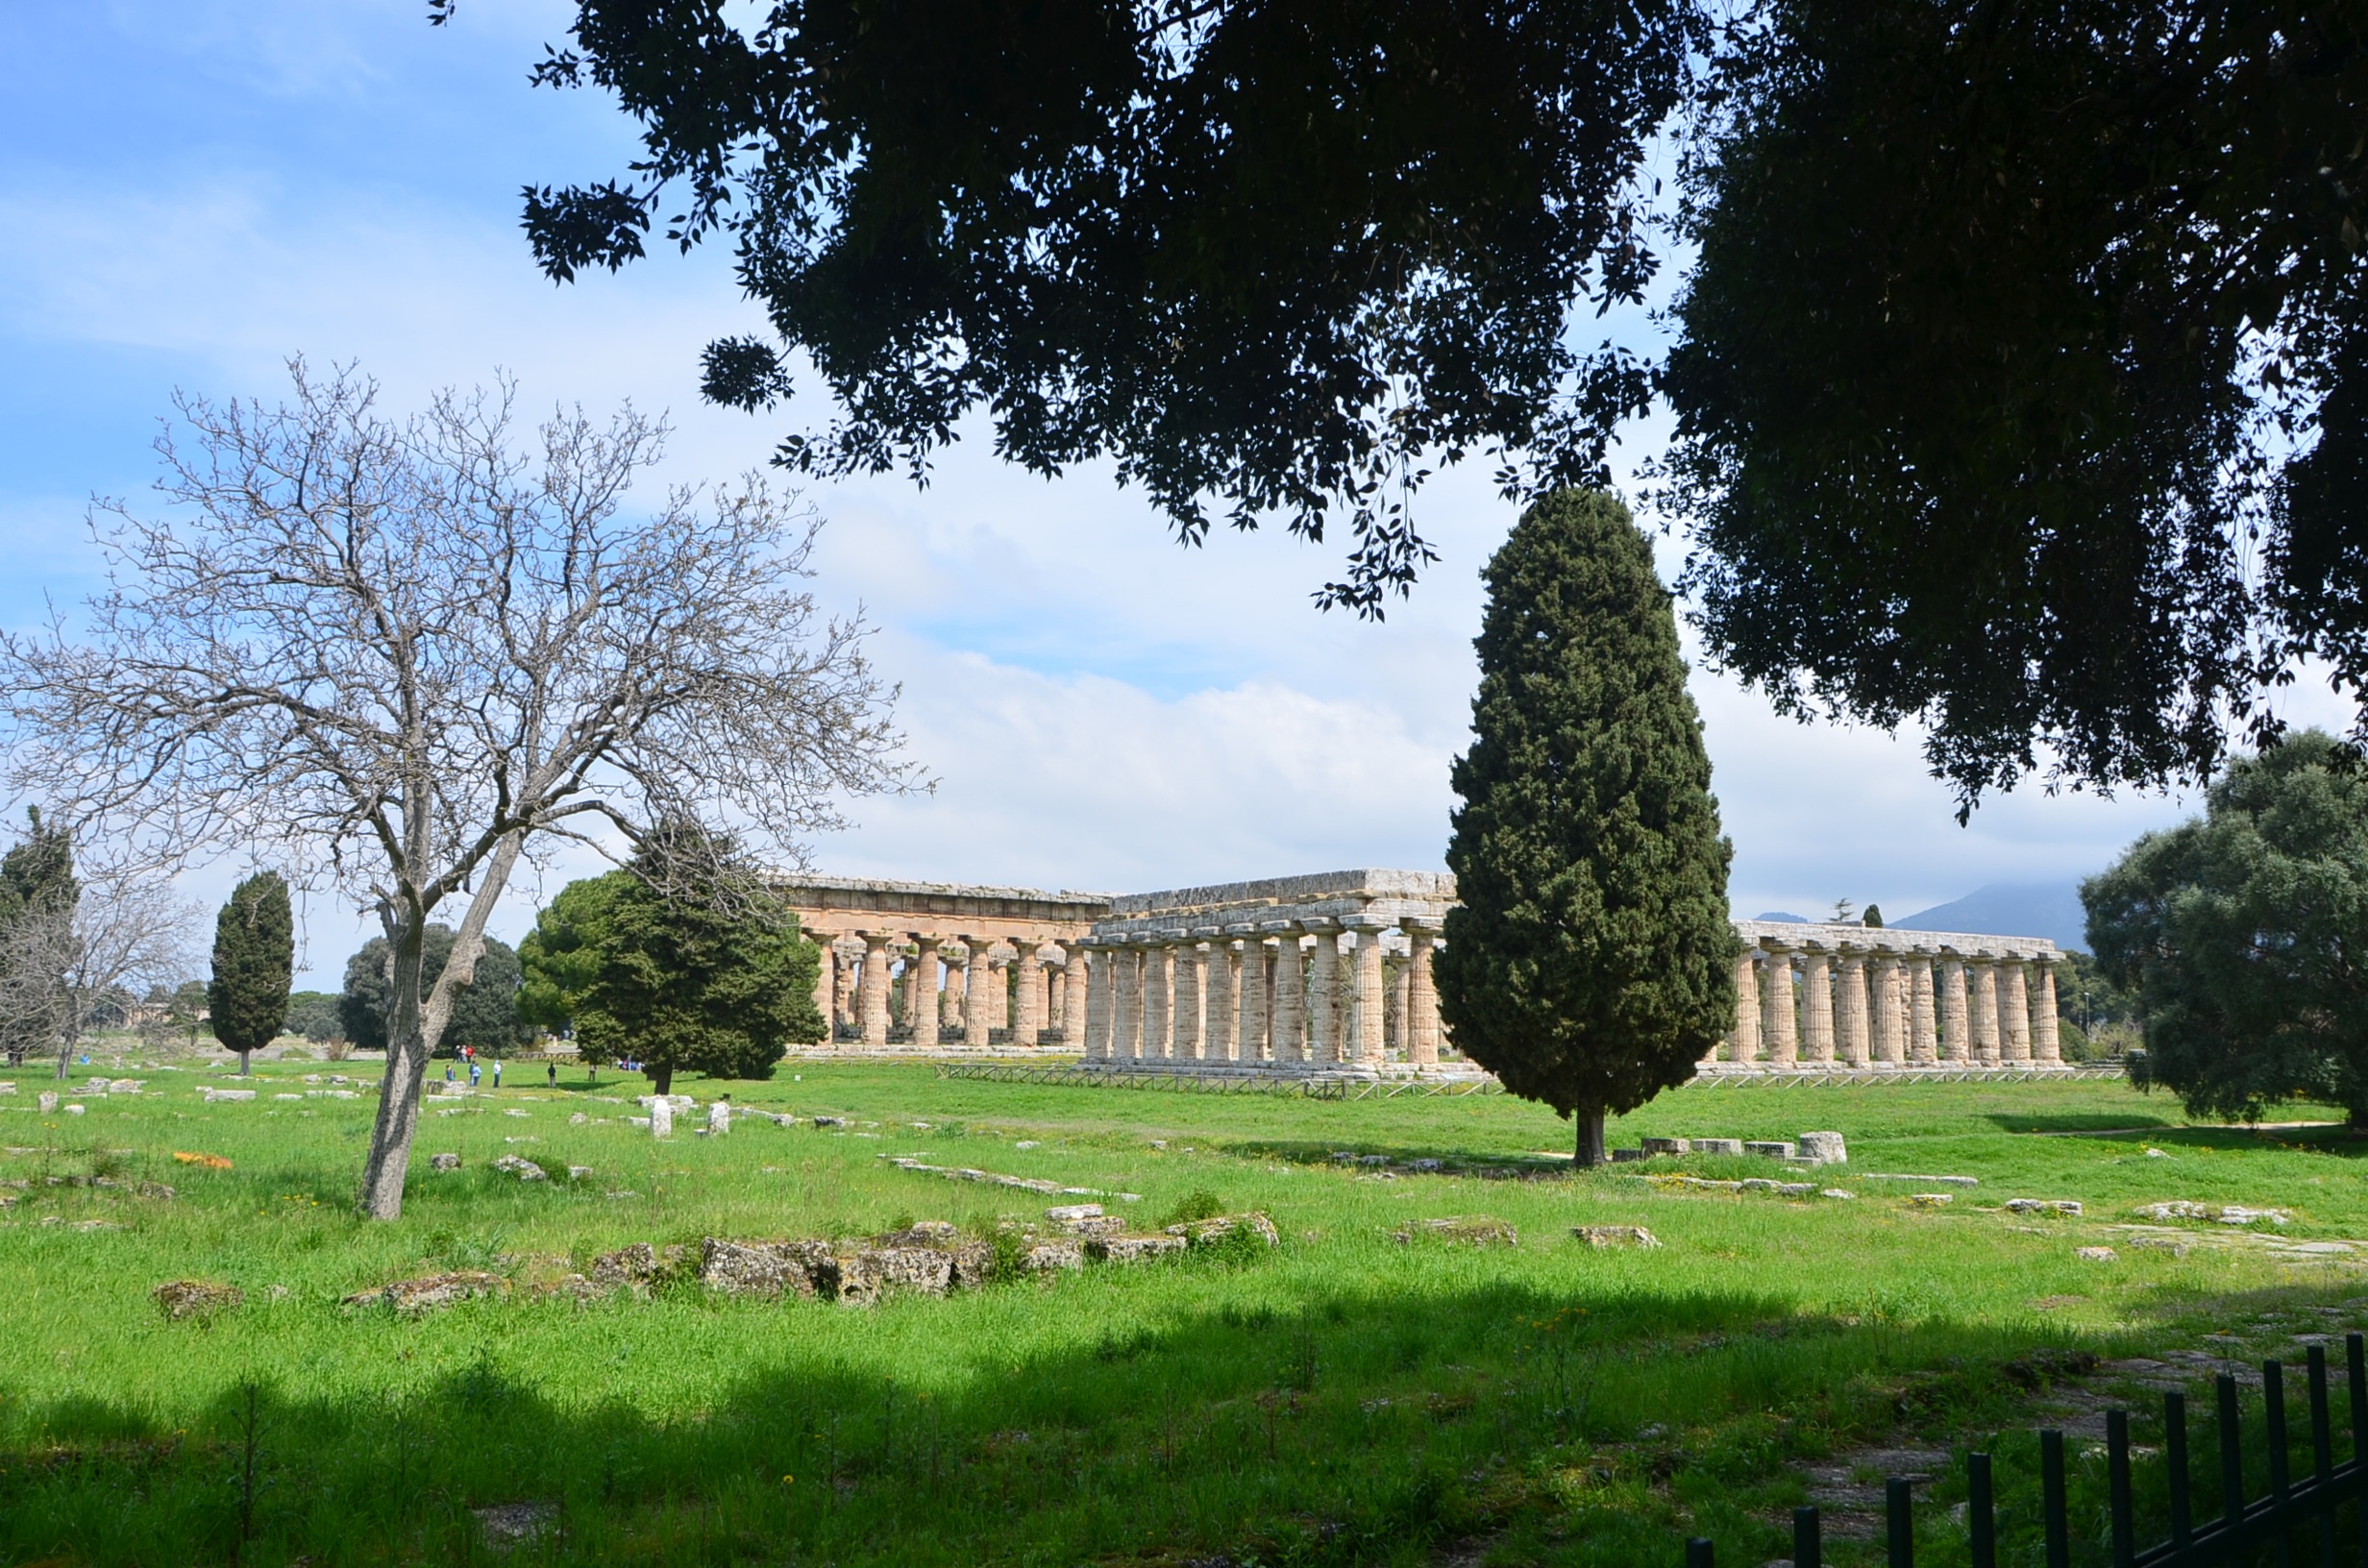
tree, lawn, flower, building, chateau, garden, art, estate, temples, rural area, paestum, campania, woody plant